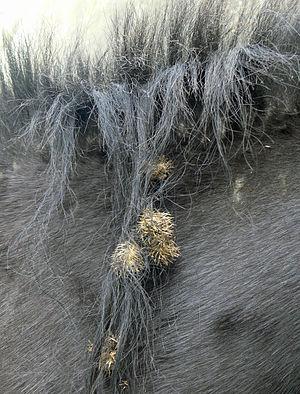
Les bardanes (plantes bisannuelles) font des fleurs en capitules dont les bractées se terminent par des sortes de crochets (évoquant le velcro), permettant à ces capitules de s'accrocher au poil des animaux (et aux vêtements), ce qui favorise la dispersion des graines (zoochorie).
Les bardanes sont des plantes bisannuelles souvent de grande taille, reconnaissables à leurs capitules dont les bractées se terminent par des sortes de crochets, ce qui permet à ces capitules de s'accrocher aux vêtements et au pelage des animaux.
Les plantes se propagent dans leur environnement le plus souvent grâce à la dissémination de leurs graines, on parle aussi de « dispersion des graines ». Les plantes n'étant pas des êtres mobiles, plusieurs stratégies existent dans la nature pour amener de nouvelles plantes à croître loin de la plante mère.
Velcro Companies est une entreprise qui fabrique une gamme de systèmes de fixations mécaniques par crochets et boucles textile sous la marque « Velcro ».